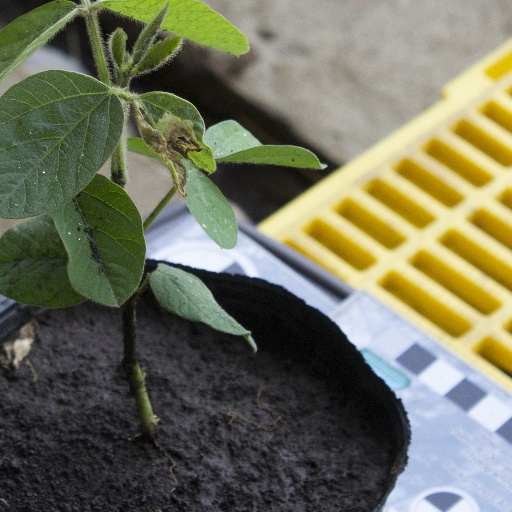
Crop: soybean